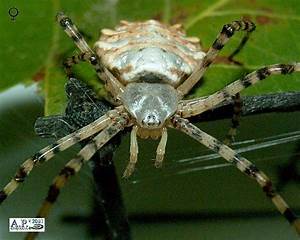
Label: ragno